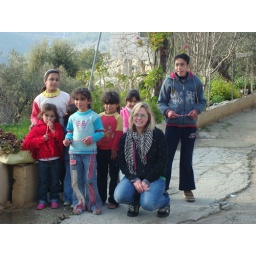
Marie, and some girls we met near a water treatment system MCC helped install.